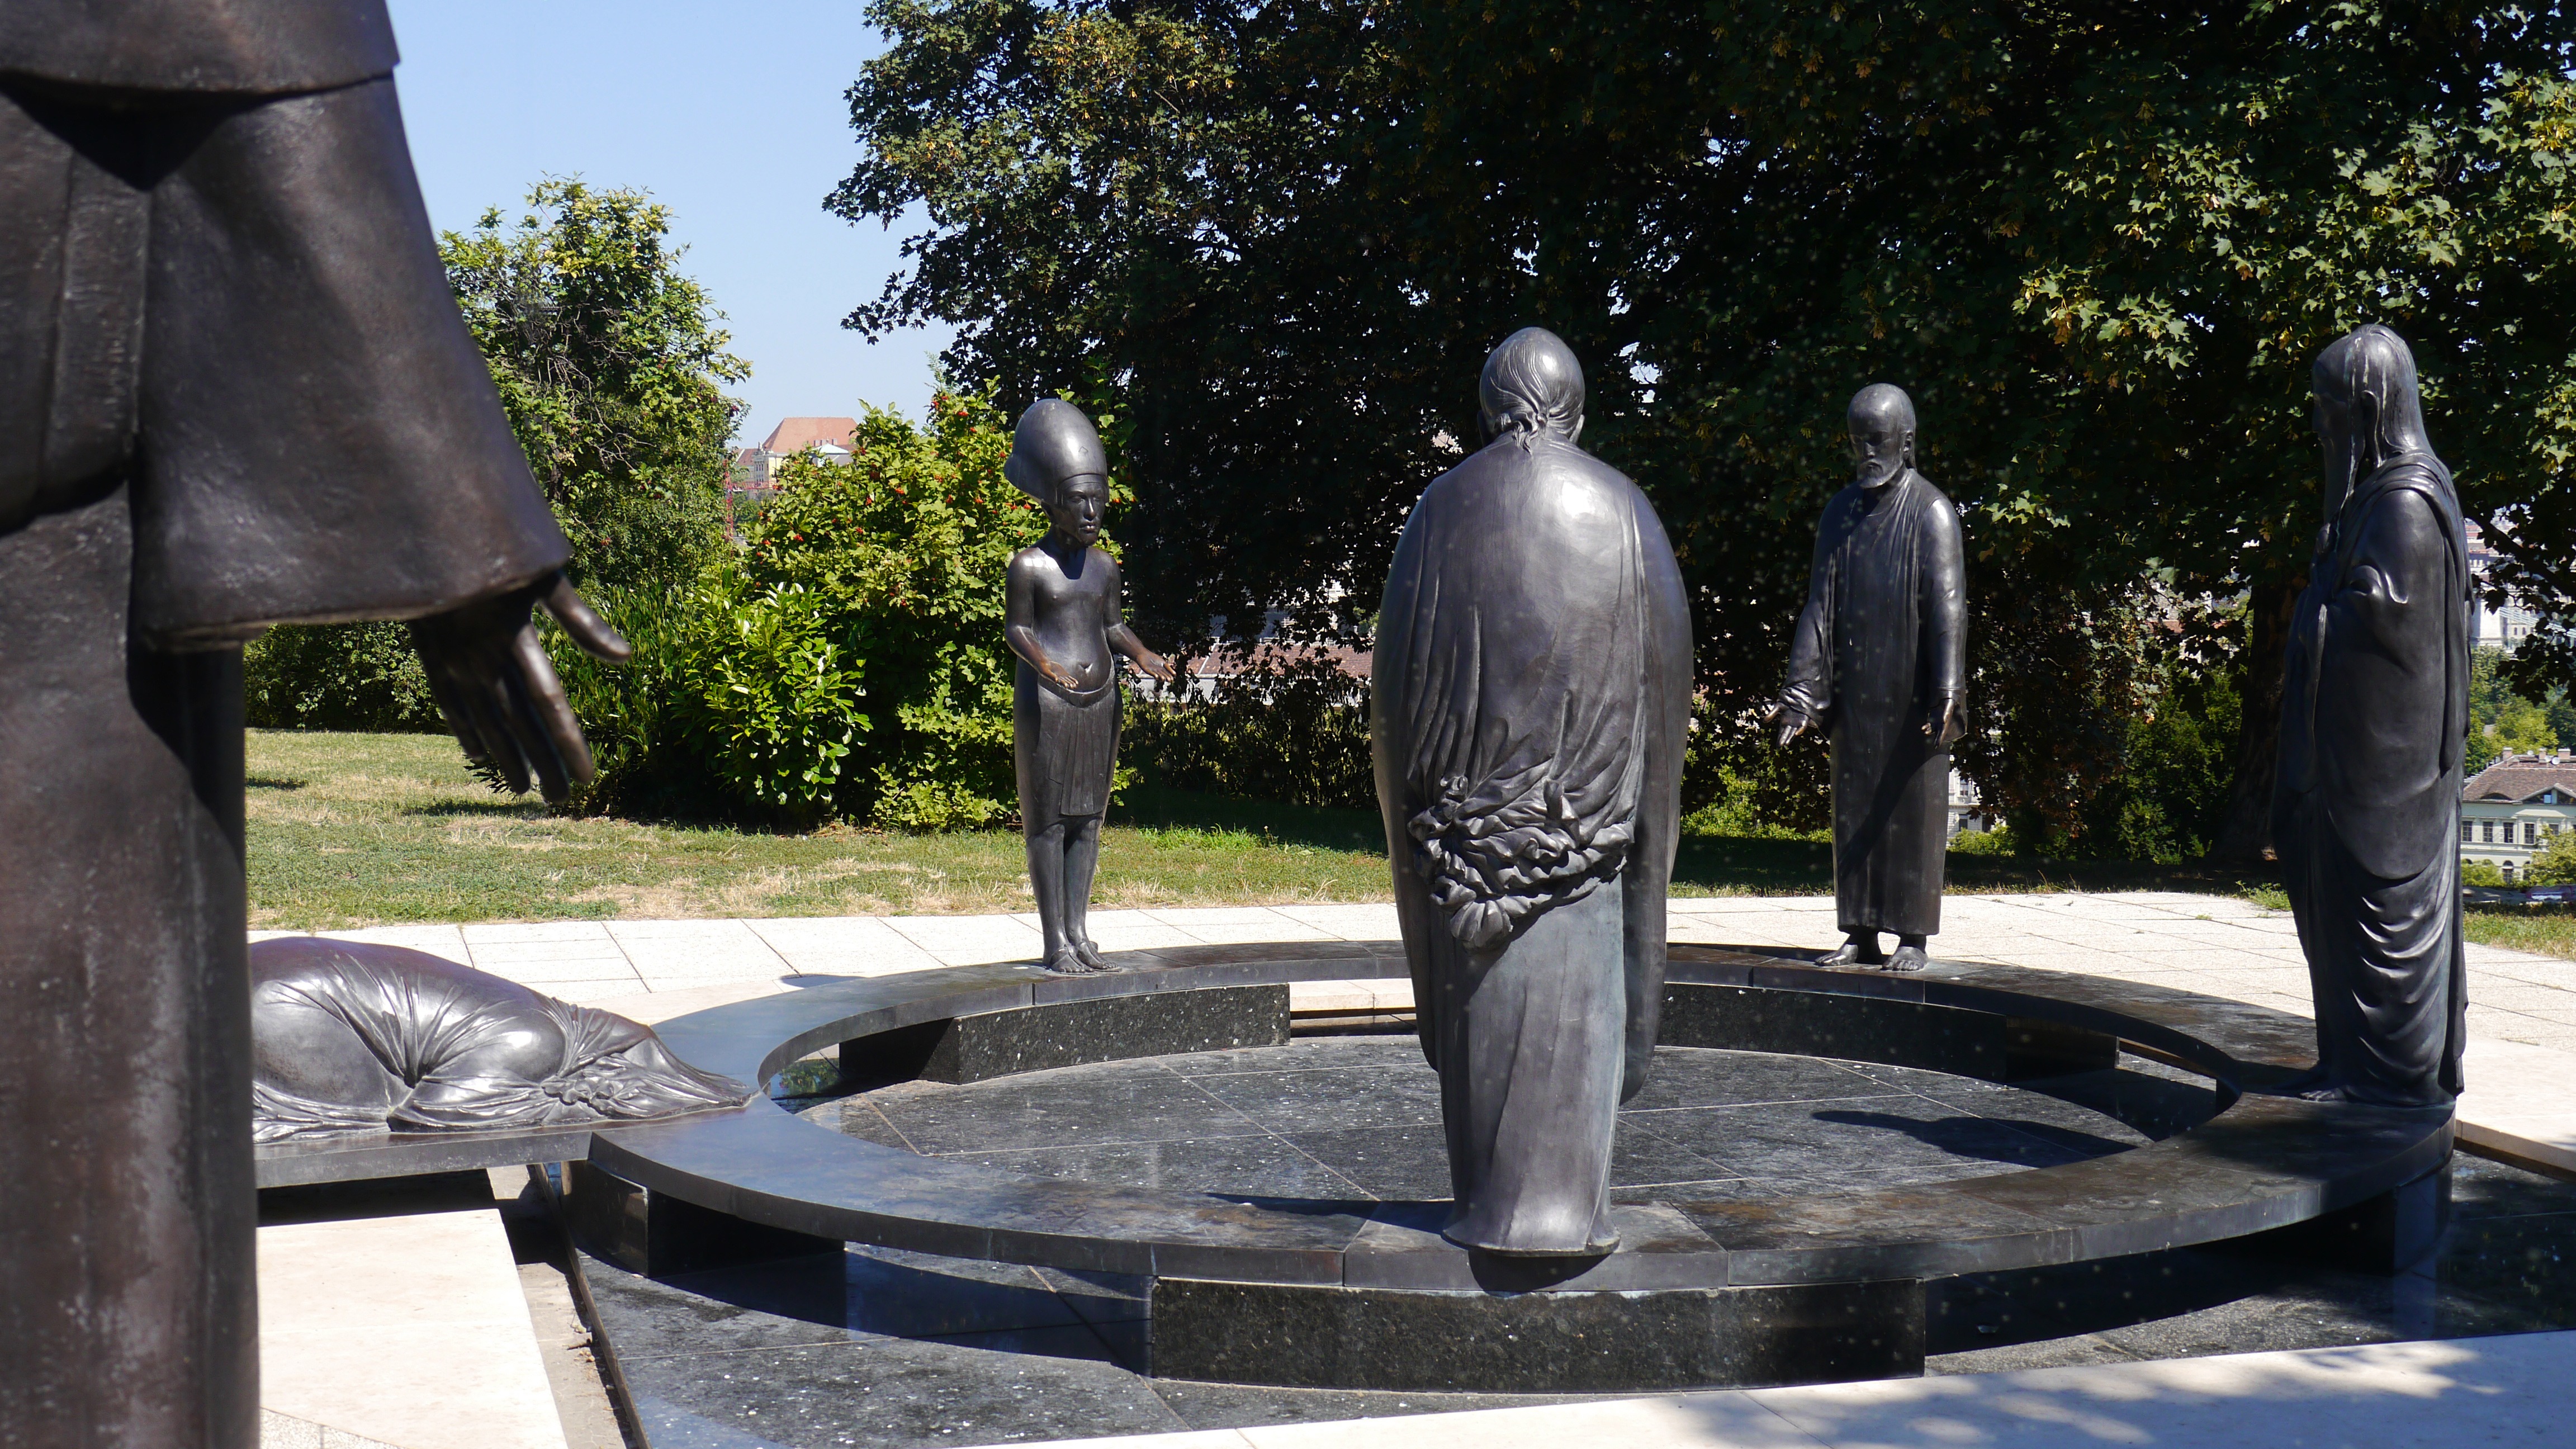
monument, statue, sculpture, memorial, art, fountain, jesus, buddha, budapest, abraham, water feature, gell rt hill, philosophers garden, ekhnaton, neurotheology